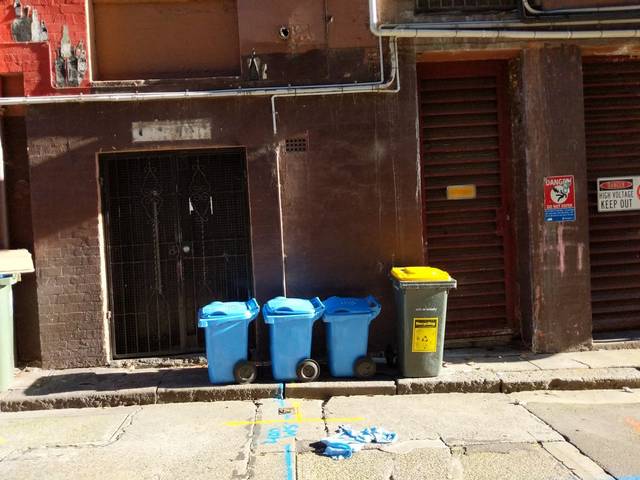
Region: Australia
Coordinates: -33.879, 151.216